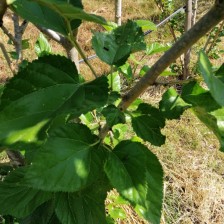
Variety: Buriram60